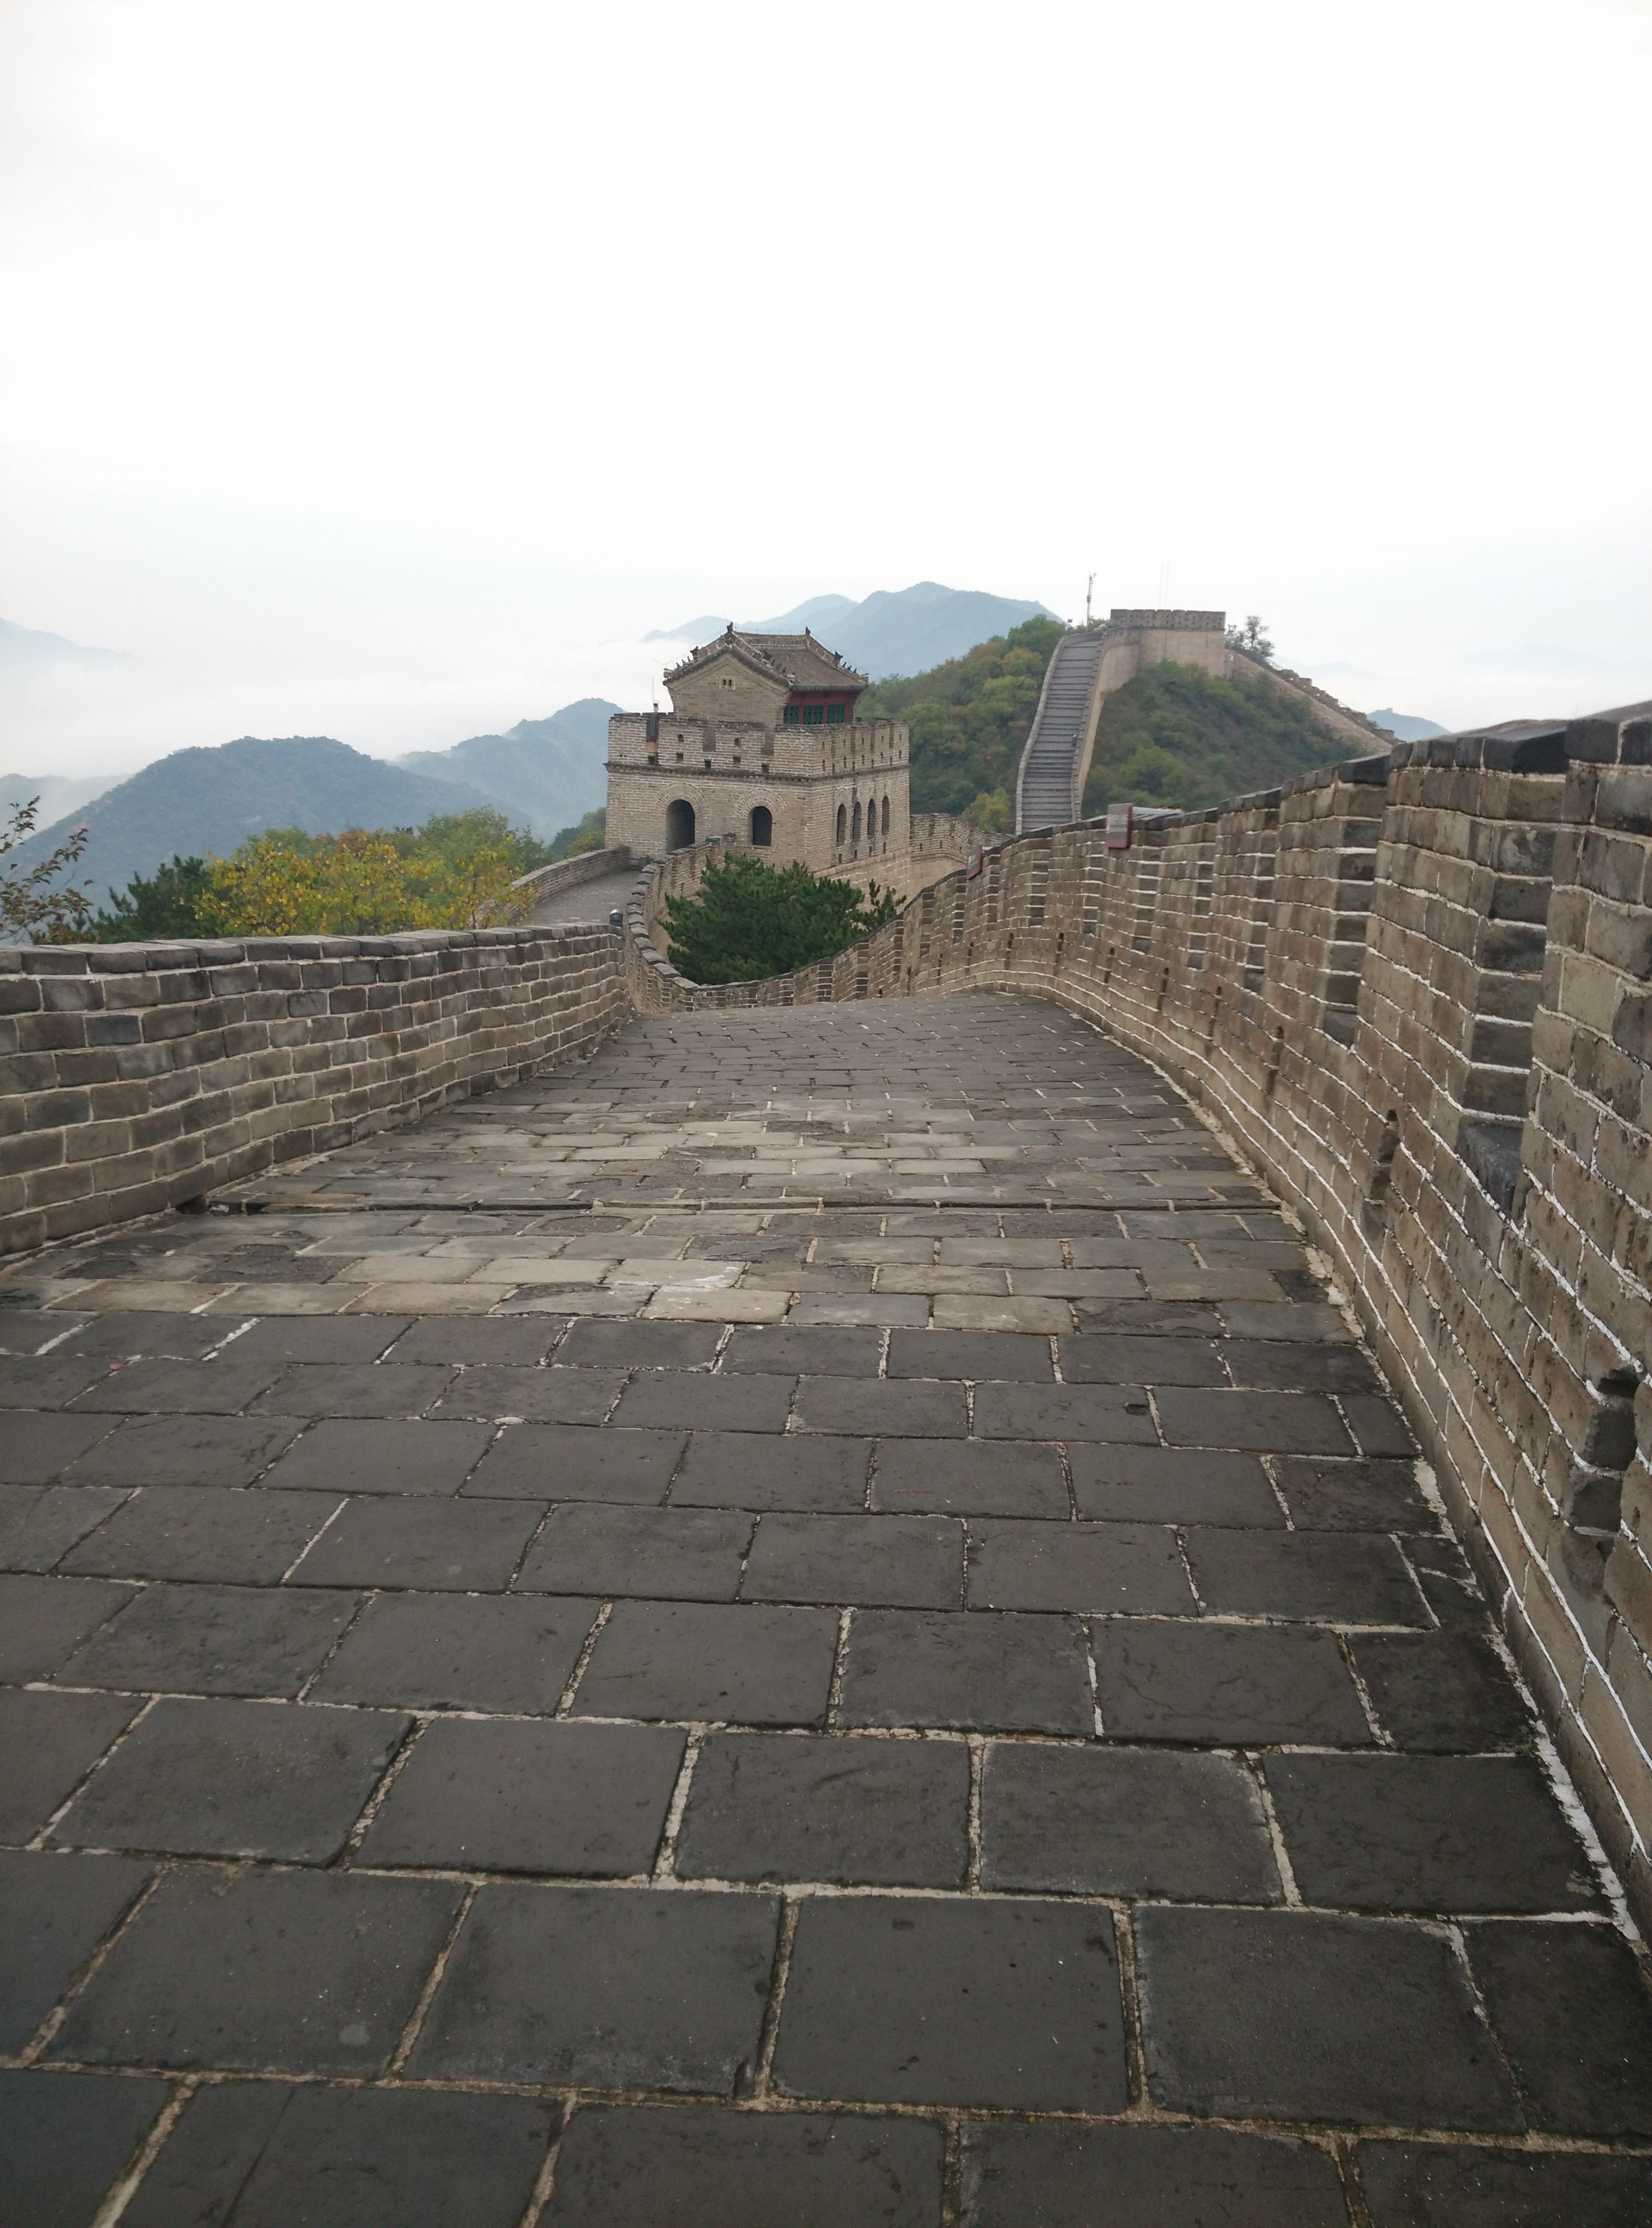
roof, cobblestone, wall, walkway, amphitheatre, ruins, china, flooring, the great wall, archaeological site, road surface, city gate tower, outdoor structure